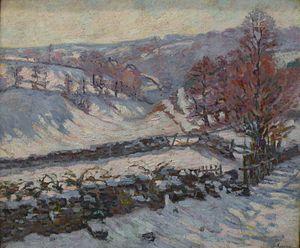
L'école de Crozant désigne, de façon informelle, une succession de colonies d'artistes pratiquant la peinture de paysage et qui s'étaient établis autour du village de Crozant, situé à la limite nord du Département de la Creuse, d'où son nom.
Crozant est une commune française située dans le département de la Creuse et la région Nouvelle-Aquitaine. Ses habitants sont appelés les Crozantais.